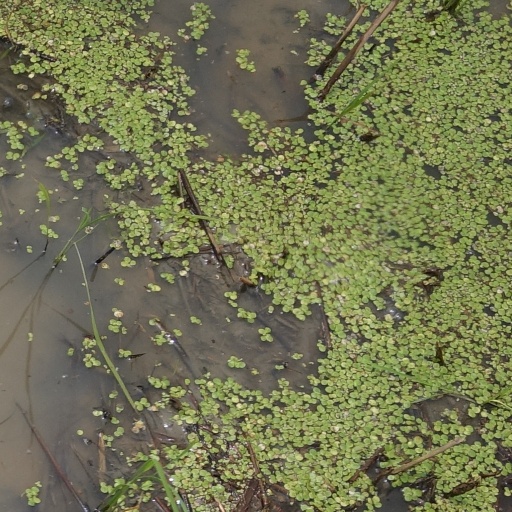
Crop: rice